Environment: real
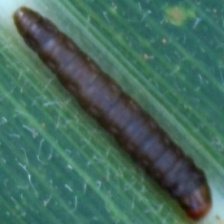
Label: fall_armyworm